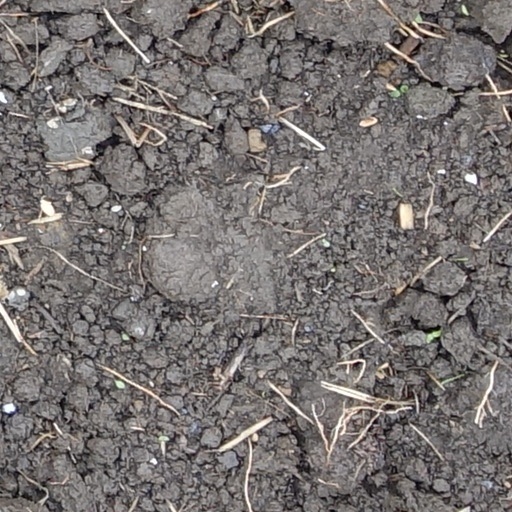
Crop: wheat